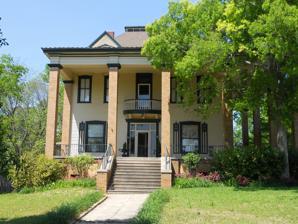
Building: Floyd–Newsome House
Country: United States of America
Year built: 1898
Historic house in Alabama, United States United States historic place Floyd-Newsome House U.S. National Register of Historic Places The Floyd-Newsome House in 2011 Show map of Alabama Show map of the United States Location 900 22nd Street, Phenix City, Alabama Coordinates 32°28′56″N 85°0′15″W / 32.48222°N 85.00417°W / 32.48222; -85.00417 Area less than one acre Built 1898 ( 1898 ) Architectural style Classical Revival, Late Victorian MPS Phenix City MRA NRHP reference No. 83004373 Added to NRHP November 3, 1983 The Floyd-Newsome House is a historic house in Phenix City, Alabama , U.S.. It was built in 1898 as a cottage for Dr Floyd, a physician and judge who was also the mayor of Phenix City. By 1908, a second story was built, and it was redesigned in the classical architectural style . It remained in the Floyd family until 1958, when it was purchased by the Aldridge family. It has been listed on the National Register of Historic Places since November 3, 1983. References